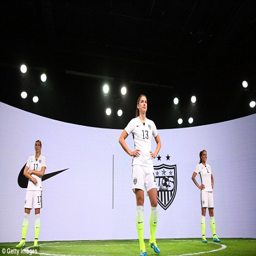
women 's soccer team have unveiled their new kits for soccer league hosted by country in june